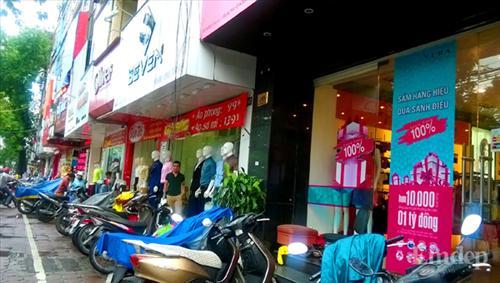
có những con ma nơ canh xuất hiện ở khu vực cửa của các cửa hàng